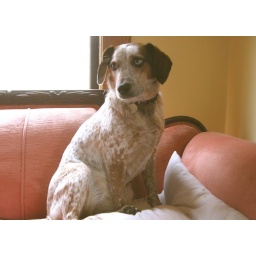
Our dog Birdy was hit by a car and died today.......